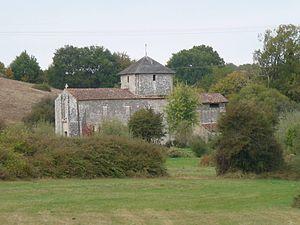
église de Vieux-Ruffec, Charente, France
Vieux-Ruffec est une commune du Sud-Ouest de la France, située dans le département de la Charente.